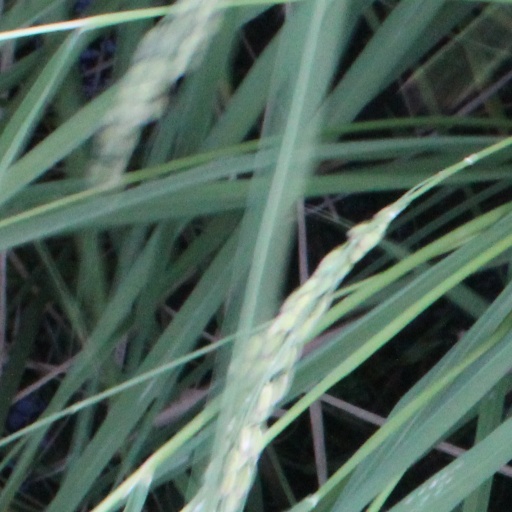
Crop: rice